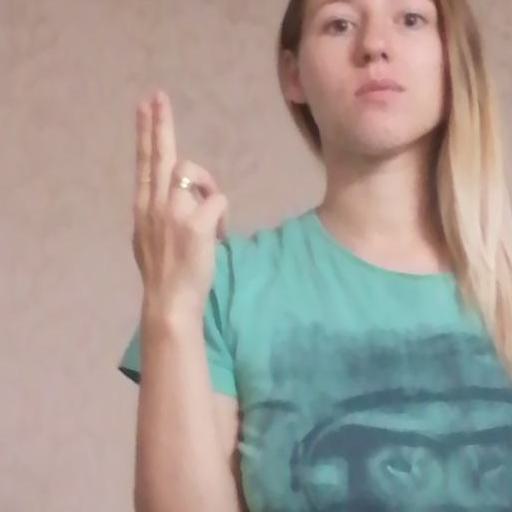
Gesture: two_up_inverted